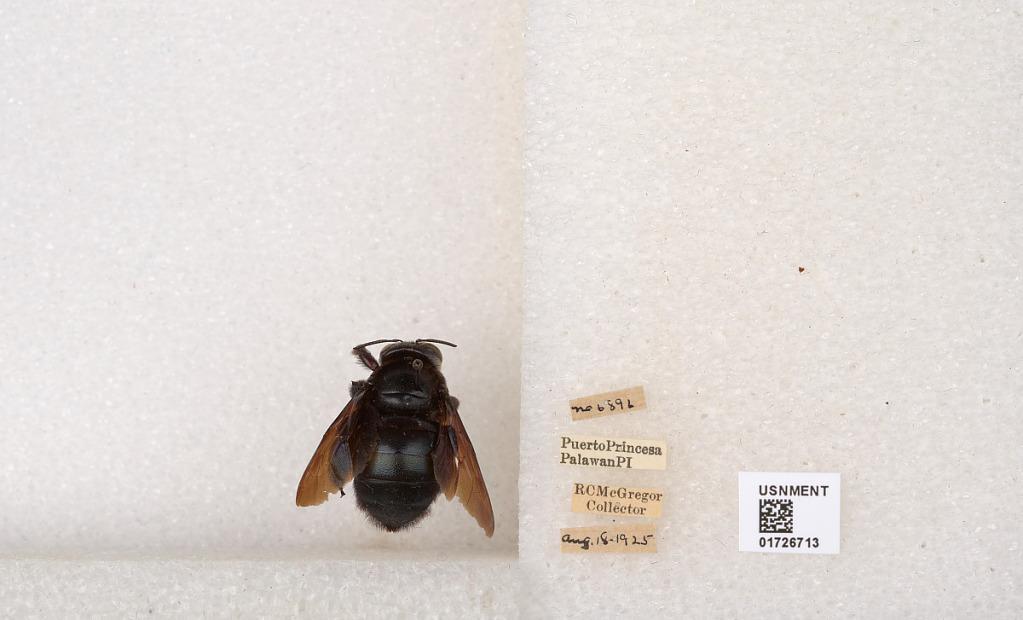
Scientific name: Xylocopa (Zonohirsuta) fuliginata Pérez
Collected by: R. McGregor
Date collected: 1925-8-18
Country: Philippines
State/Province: Mimaropa
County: Palawan
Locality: Puerto Princesa